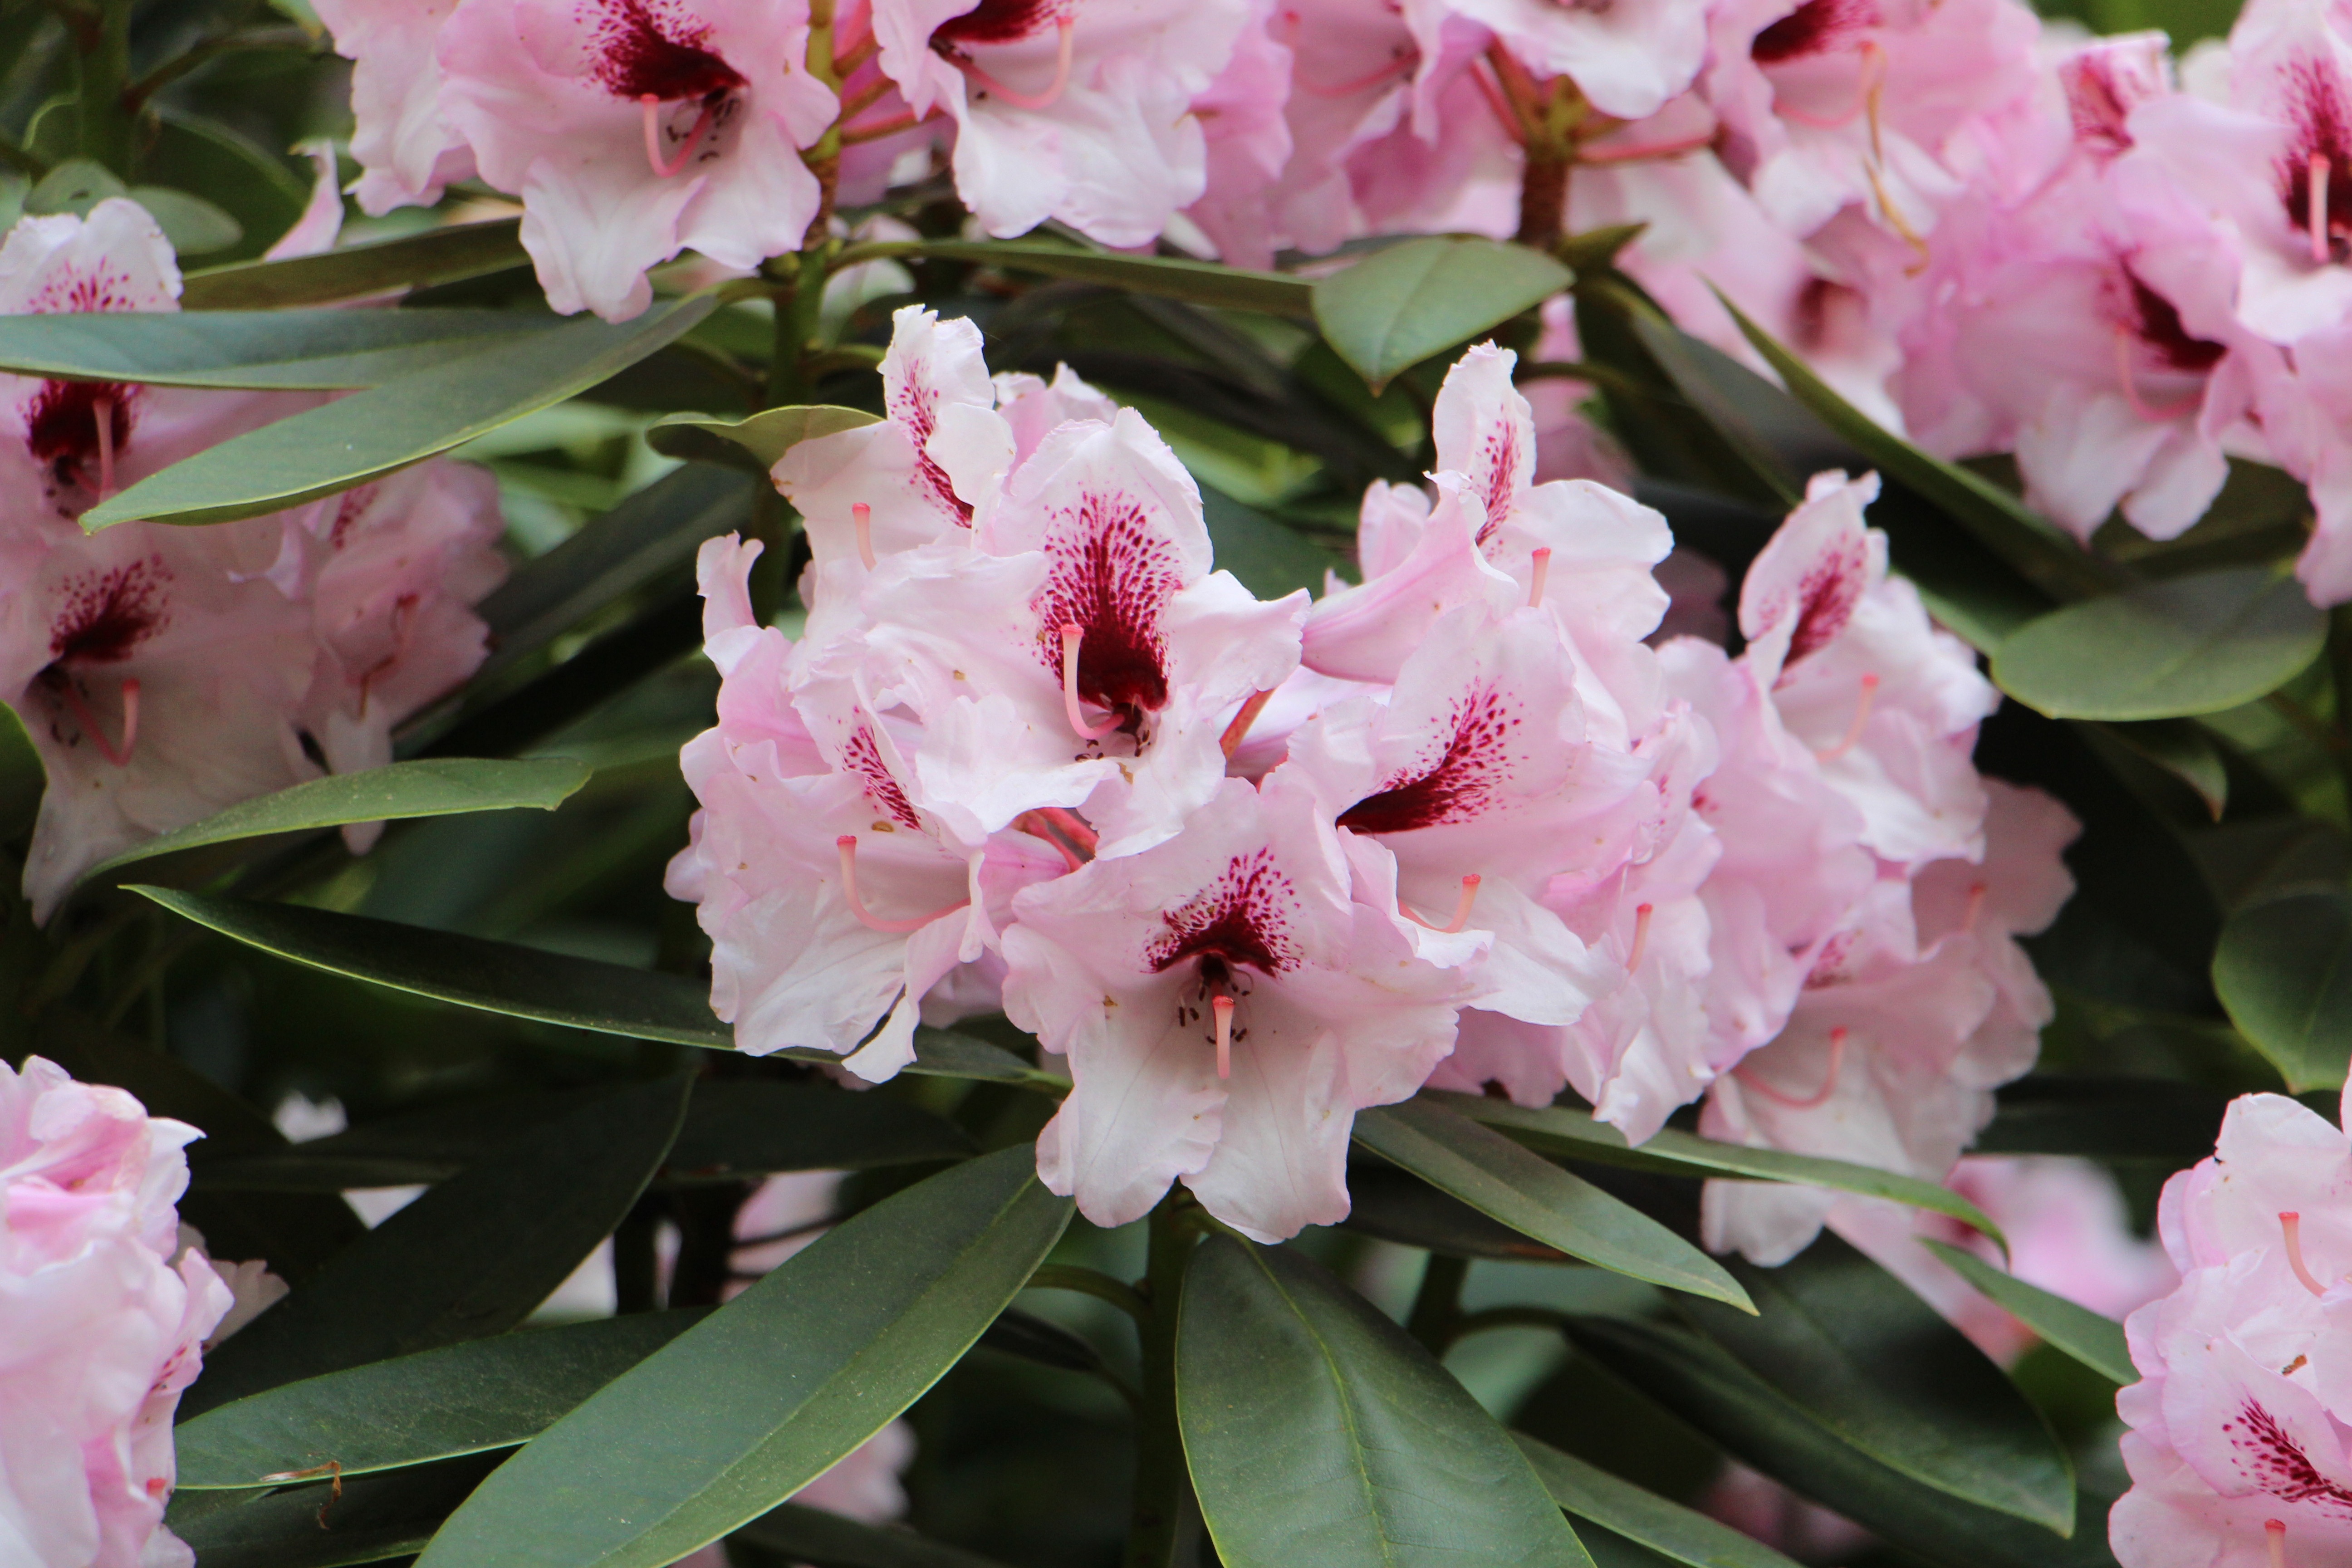
nature, blossom, plant, flower, purple, bloom, color, flowers, shrub, rhododendron, beautiful, flowering plant, woody plant, land plant